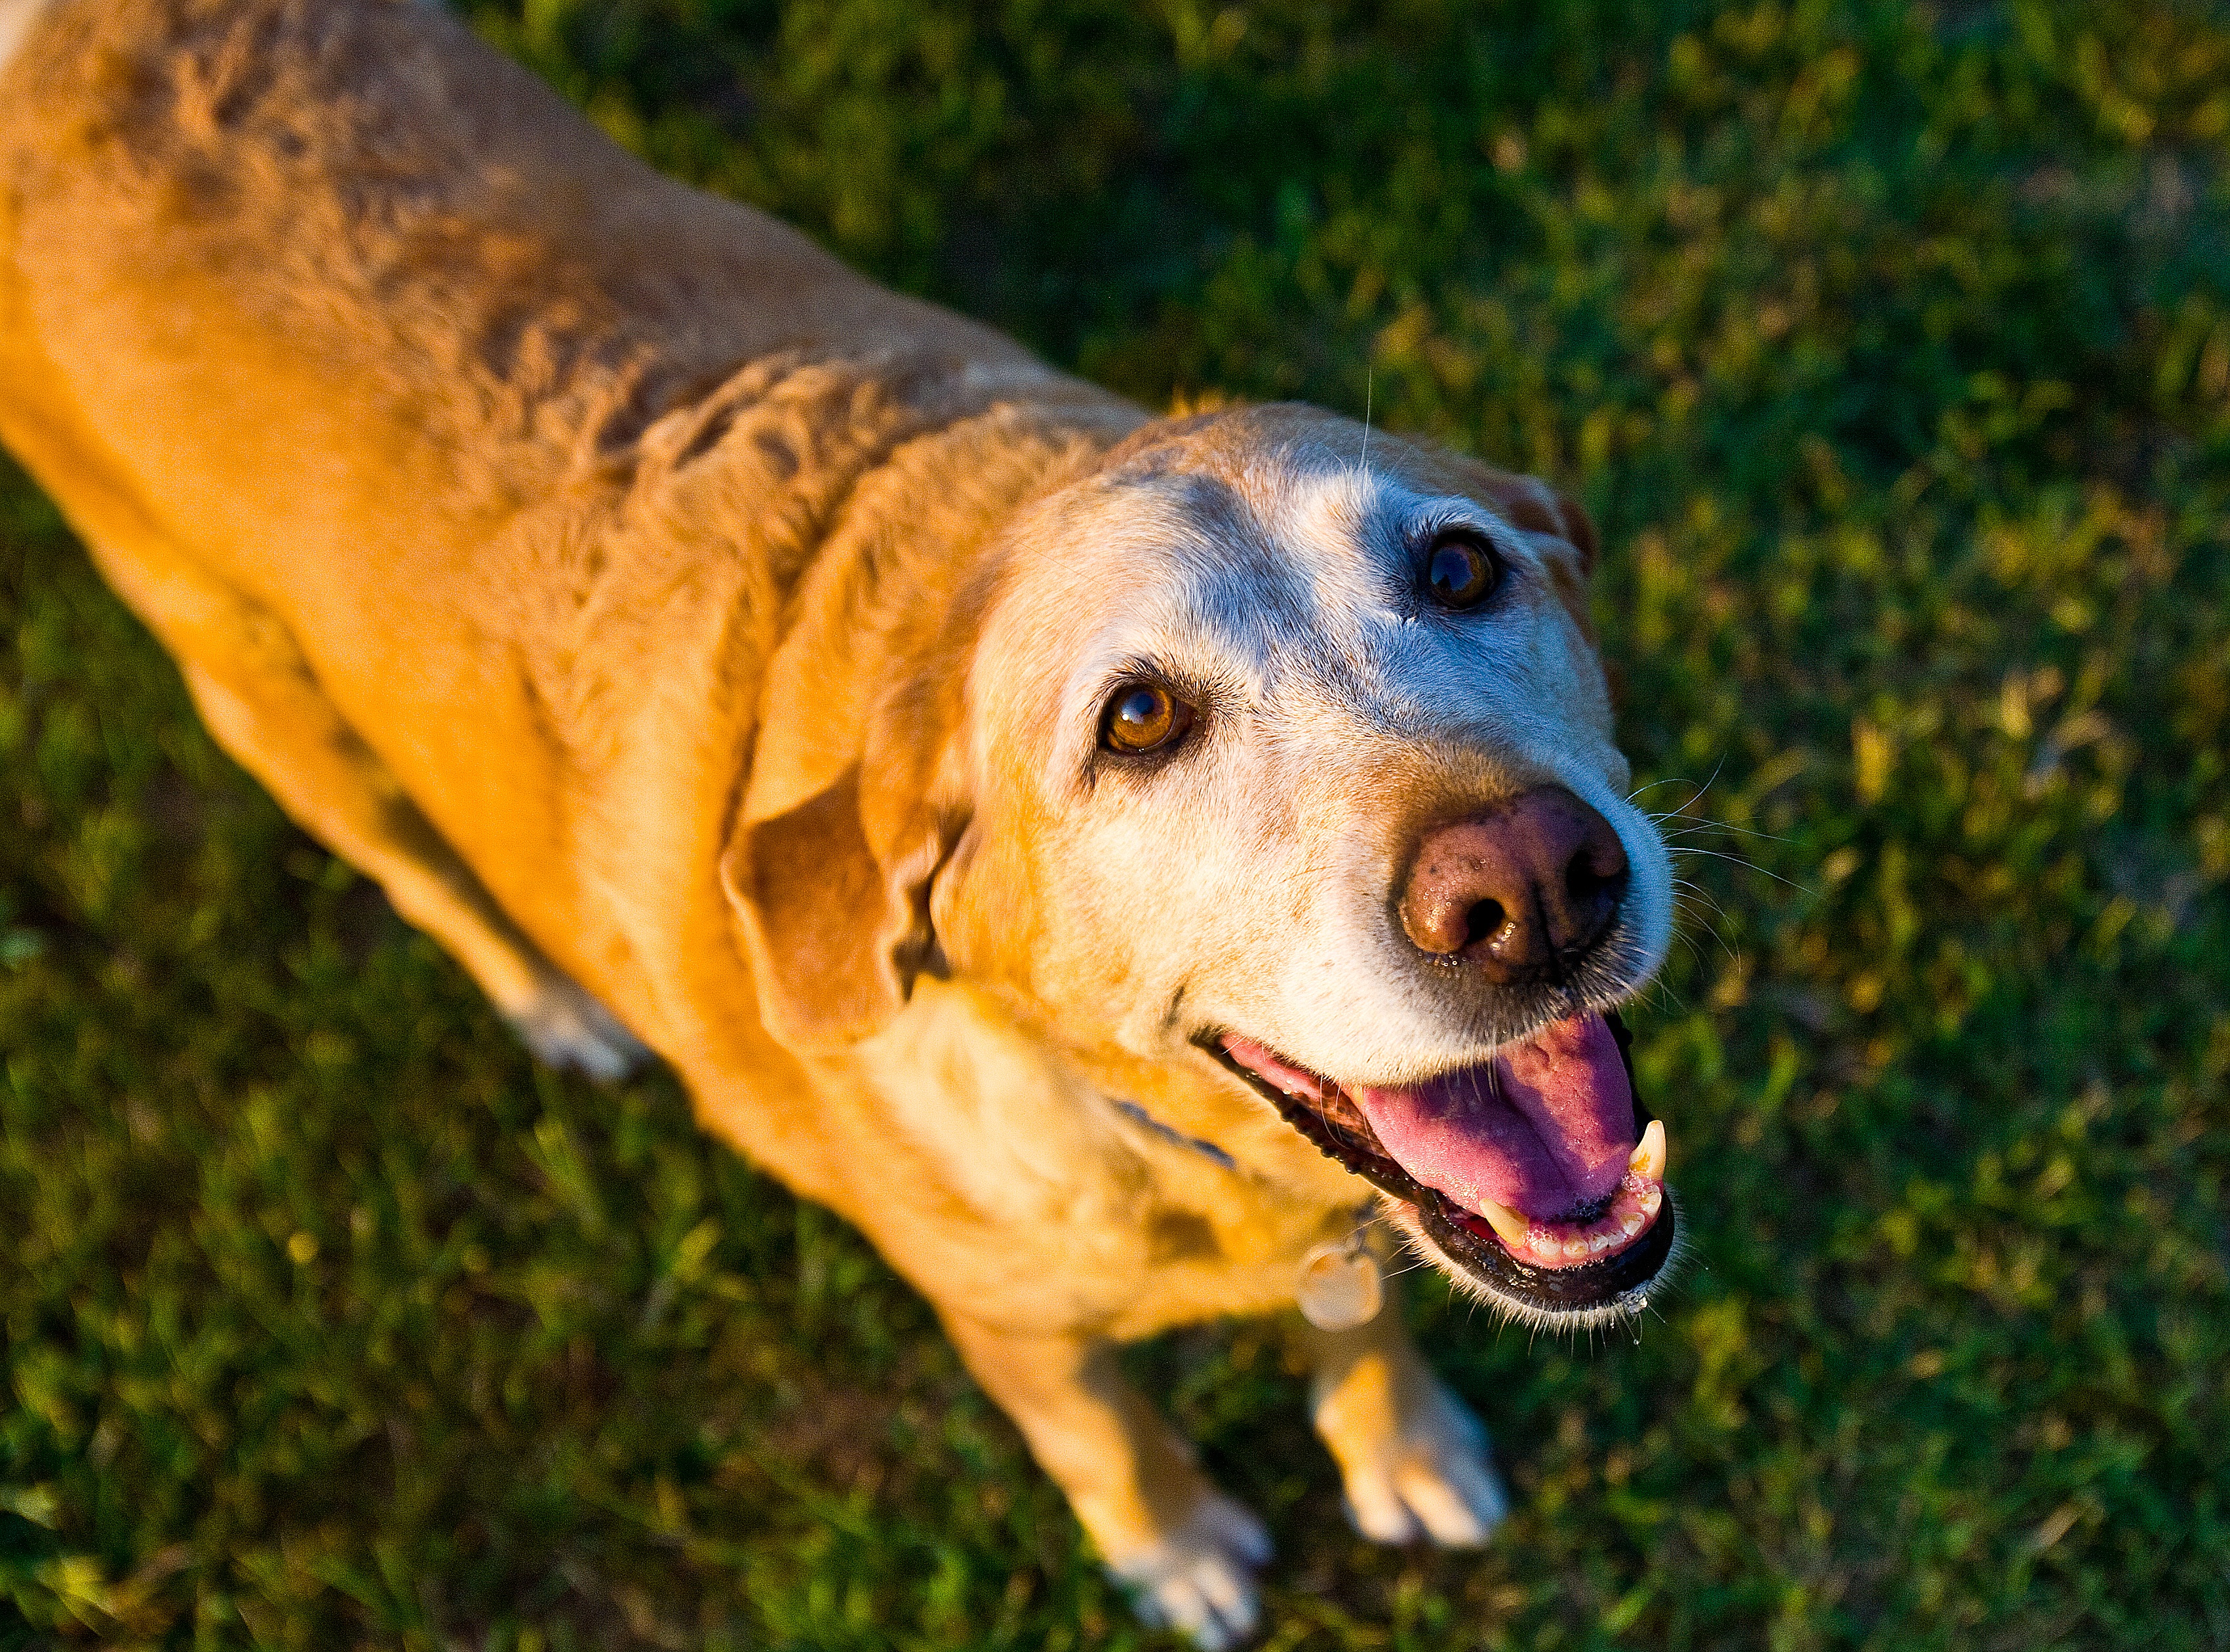
outdoor, puppy, dog, canine, summer, golden, mammal, yellow, sunny, happy, vertebrate, labrador retriever, adorable, labrador, retriever, breed, lab, old dog, purebred, pedigree, dog like mammal